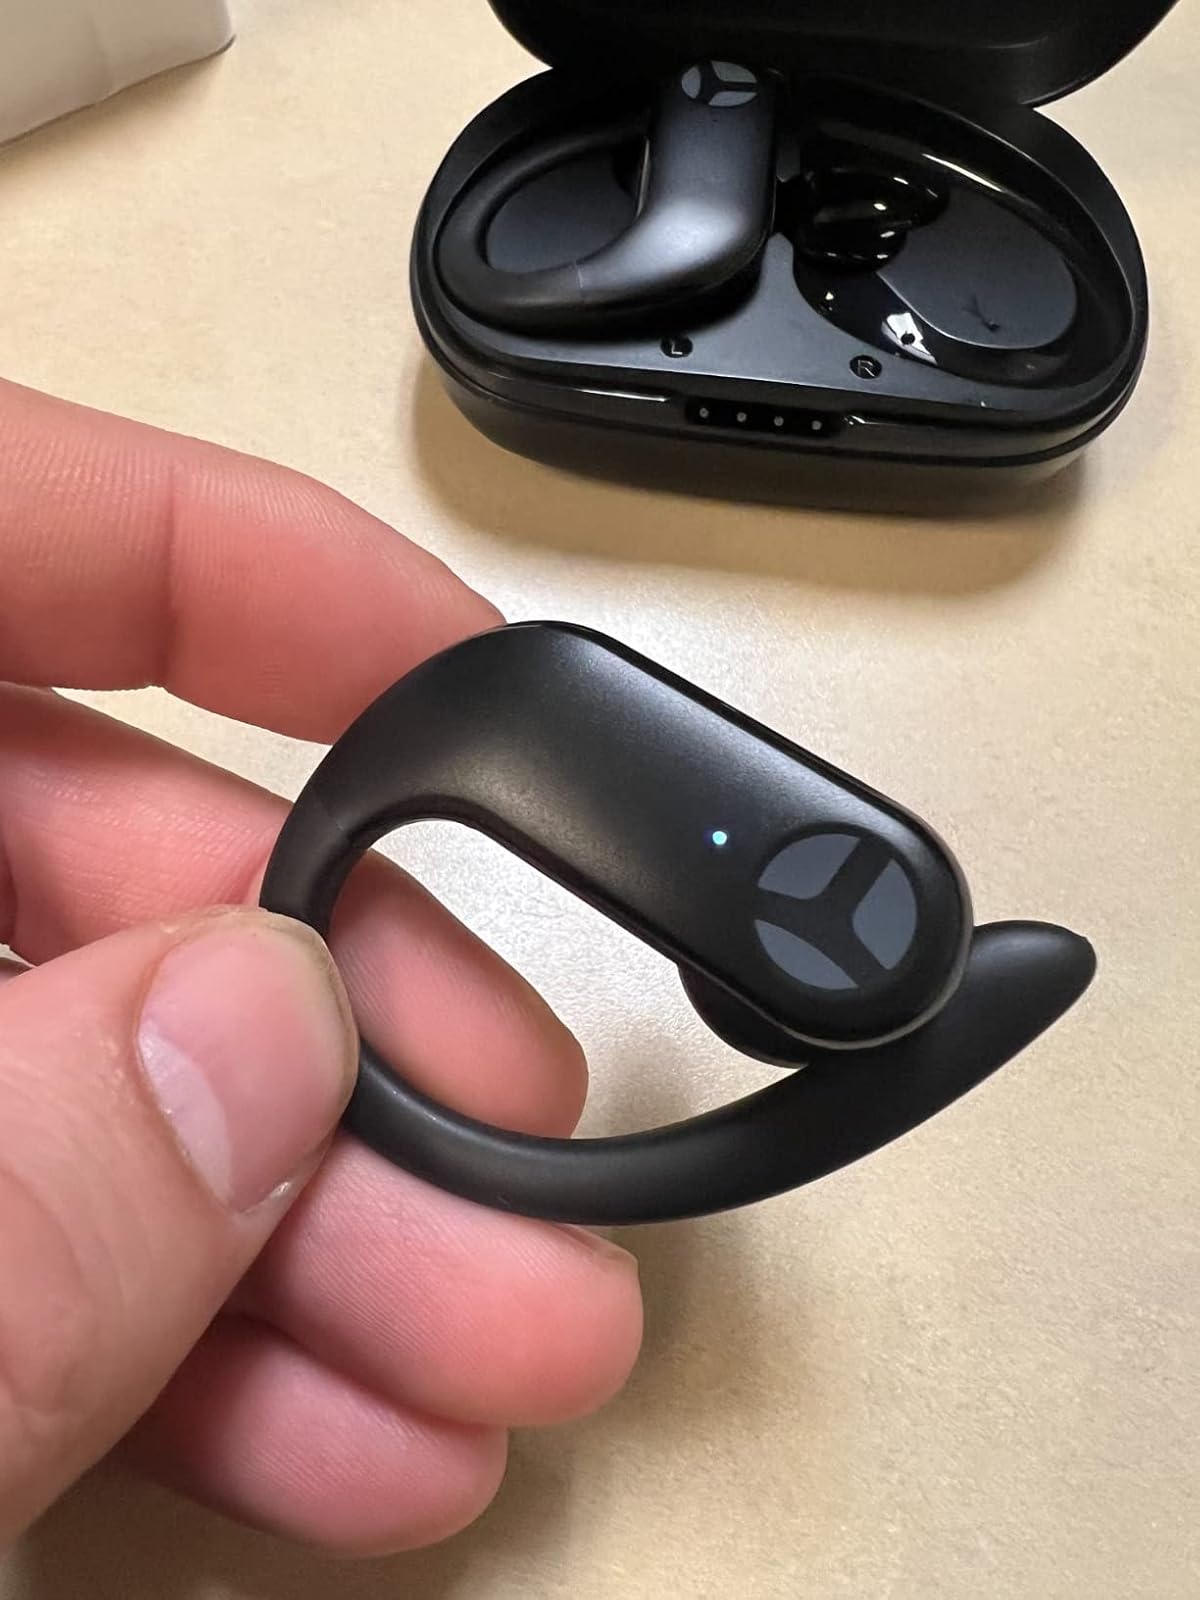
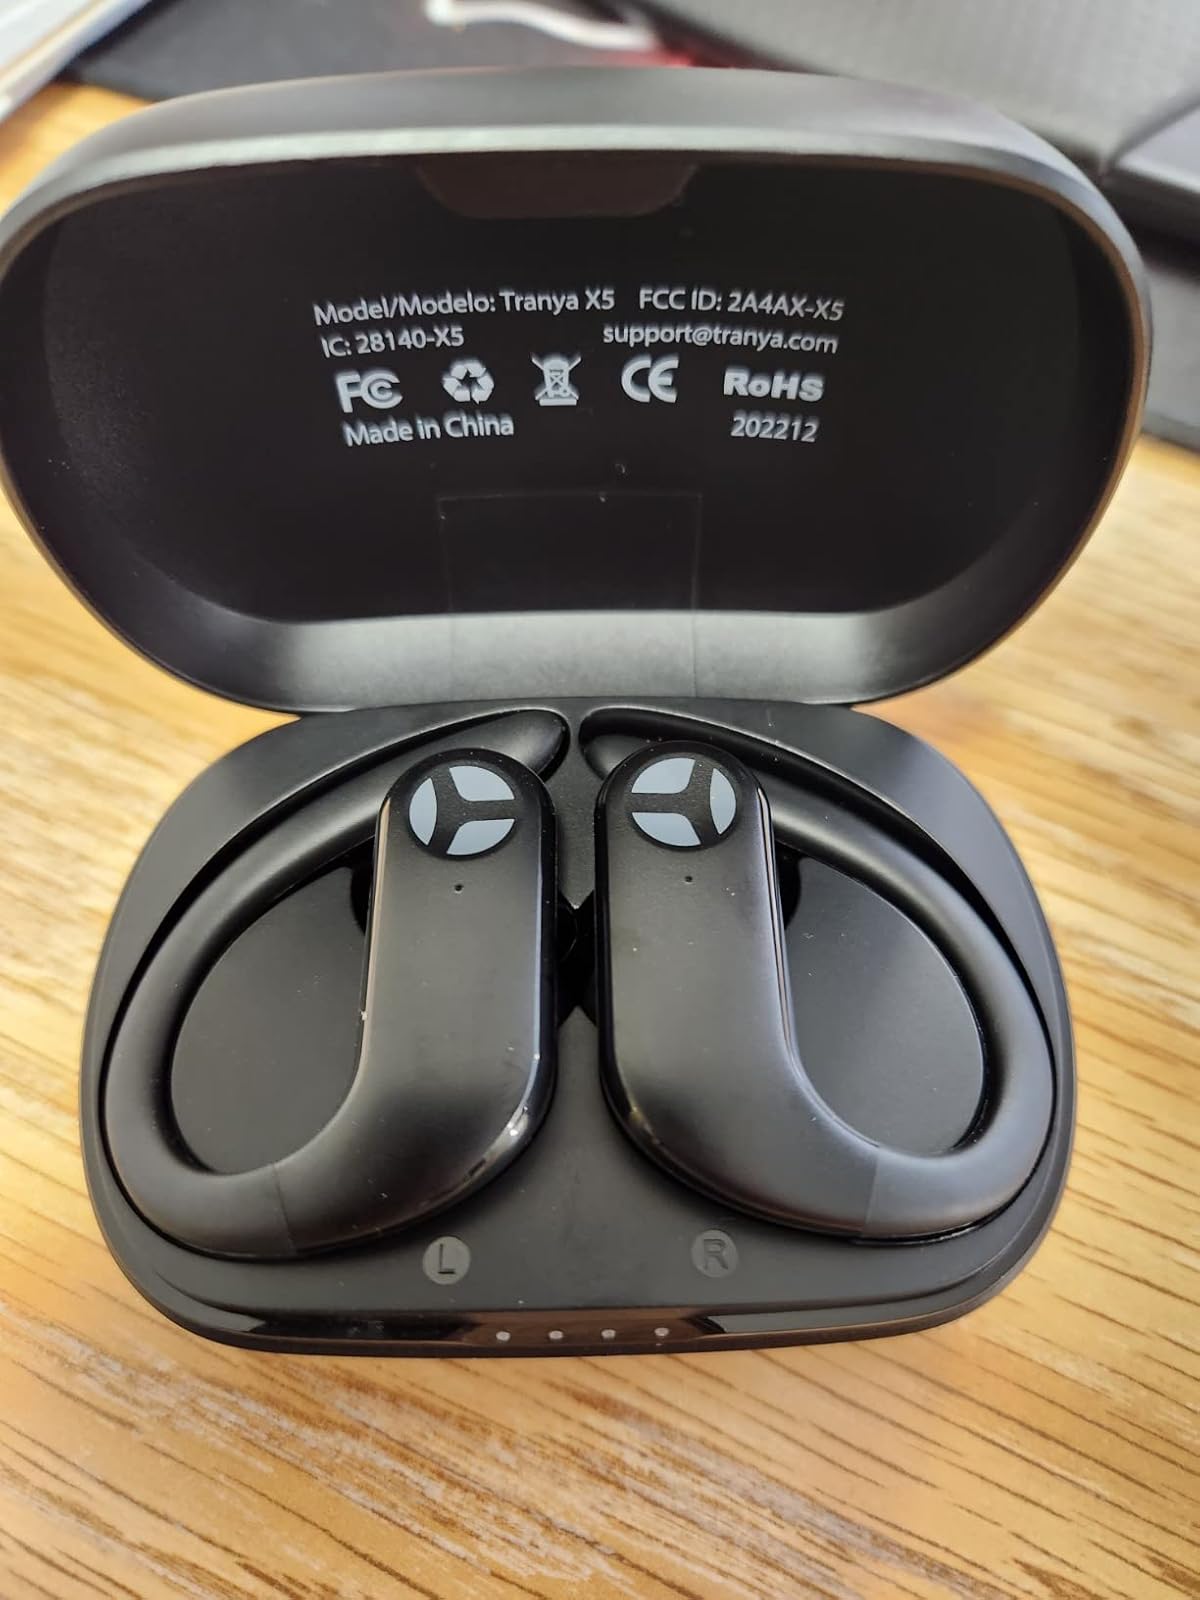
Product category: earbuds
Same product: yes